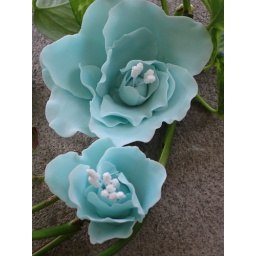
These are gum paste flowers made by using the heart shaped cookie cutter, foam, and the ball tool.